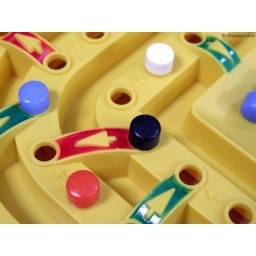
Black ends his movement at the end of a bridge and has to cross over the bridge to an outer ring.